Steinernema

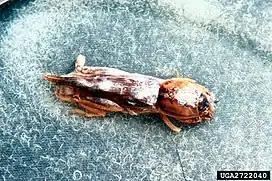
"Steinernema scapterisci" emerging from "Neoscapteriscus vicinus"

Bacterial cells from the intestines are regurgitated into the insect. The insect hemolymph provides a rich medium for the bacterial cells which grow, releasing toxins and exoenzymes, causing the insect host to die from septicemia. The bacteria also produce other compounds to protect the insect from other microbes in the soil.